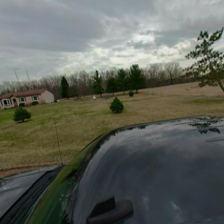
Label: streetView